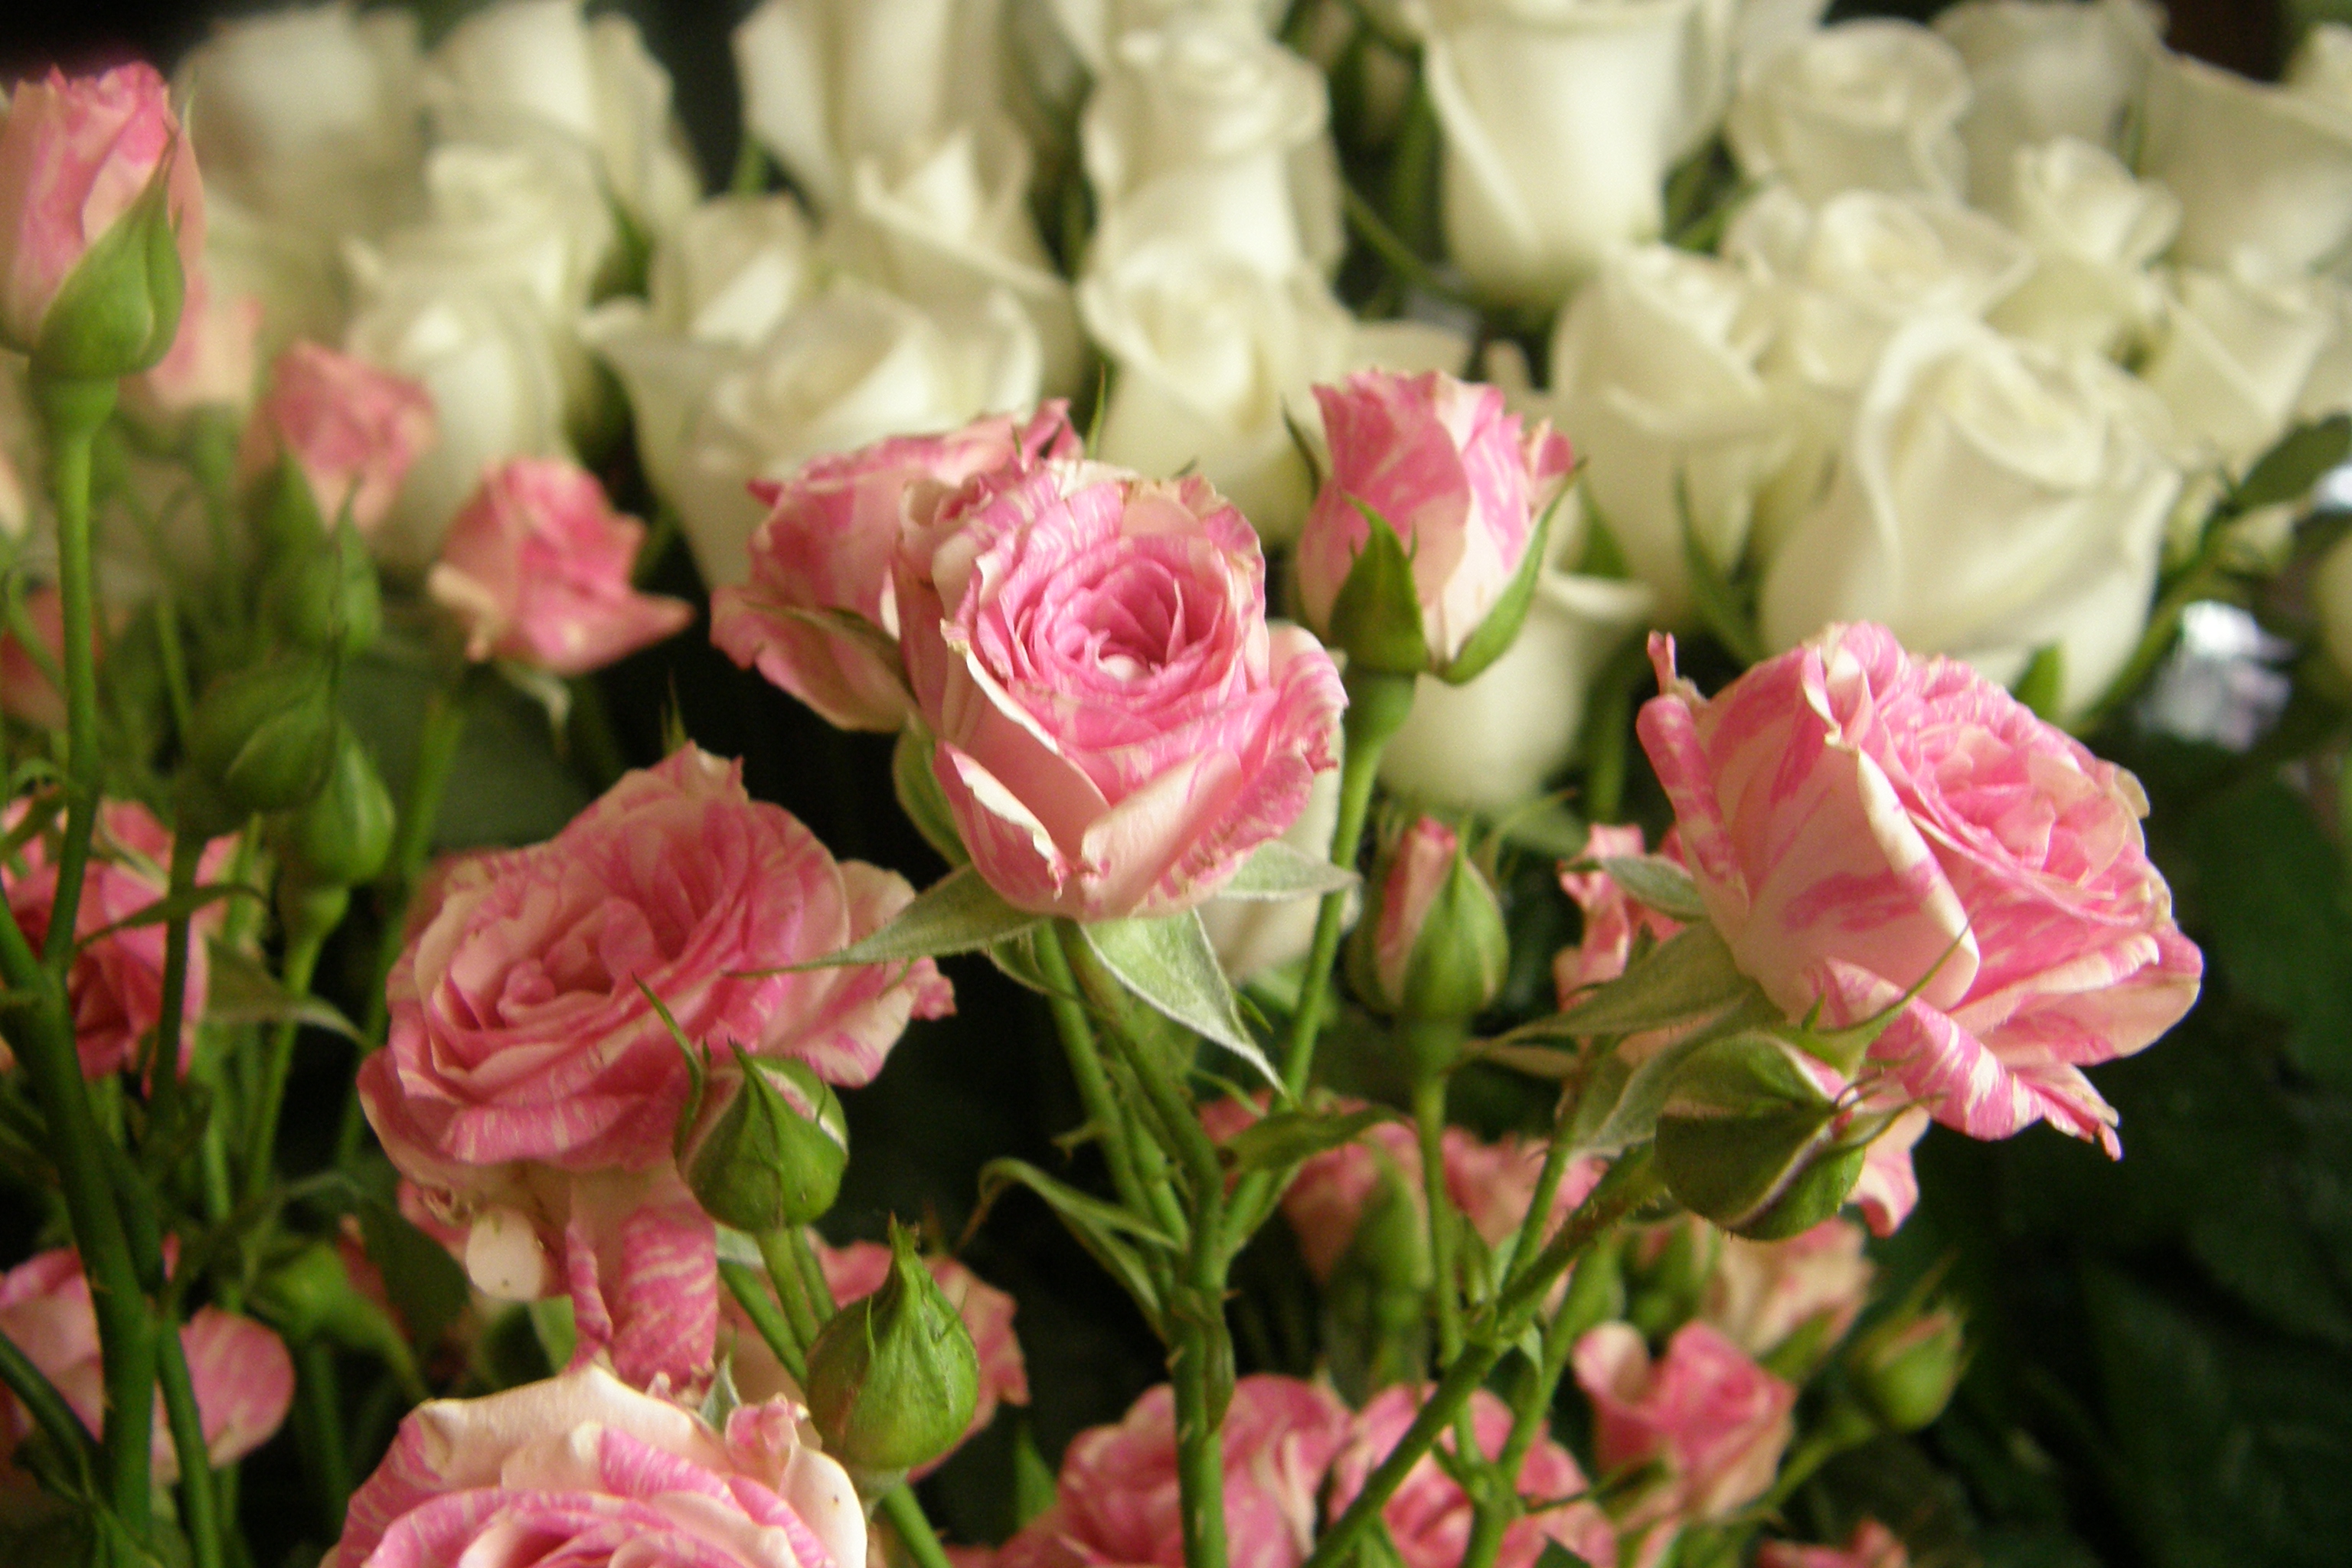
flower, rose, roses, flowers, beauty, nature, botanic, pink, nice, smell, wedding, love, gift, creme, white, rose family, garden roses, plant, floristry, flowering plant, petal, rosa centifolia, rose order, flower arranging, cut flowers, annual plant, pink family, floral design, flower bouquet, bud, shrub, floribunda, china rose